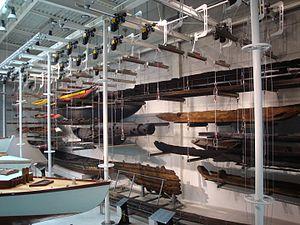
Le centre de conservation des épaves de bateaux est une filiale du musée maritime national de Gdańsk, ouverte le 13 juin 2016 dans un bâtiment spécialement construit à Tczew près du musée de la Vistule.